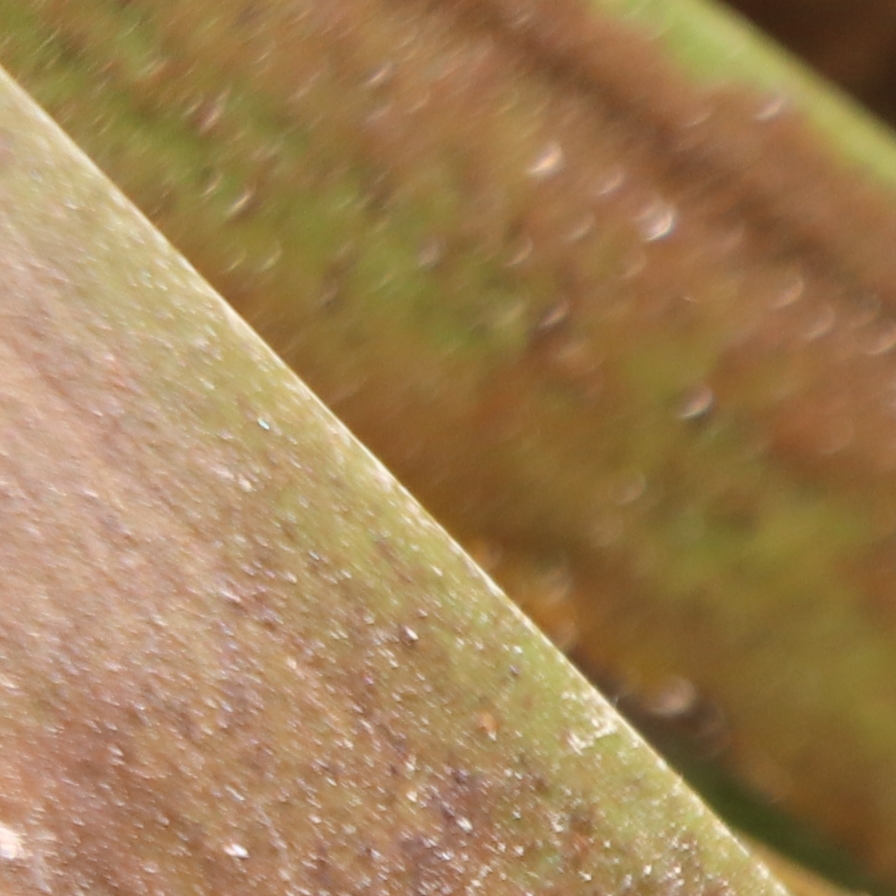
Label: Honey